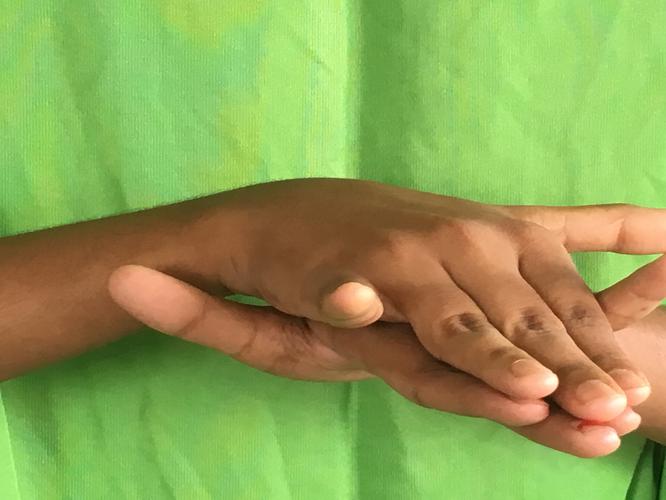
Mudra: Varaha
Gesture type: double_hand